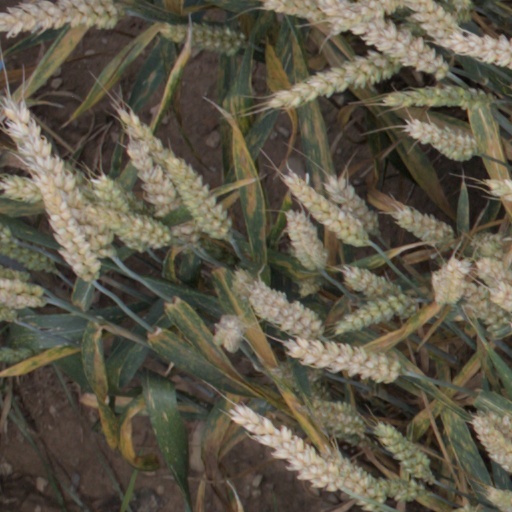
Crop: wheat